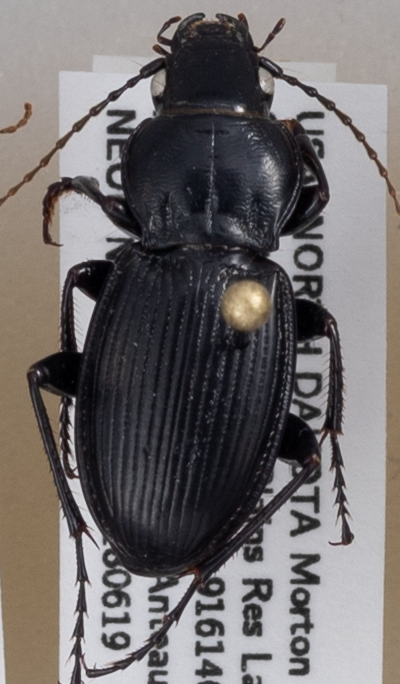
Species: Cyclotrachelus torvus
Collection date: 2018-06-19
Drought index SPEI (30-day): -0.32
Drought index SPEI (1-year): -0.1
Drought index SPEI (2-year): -0.17